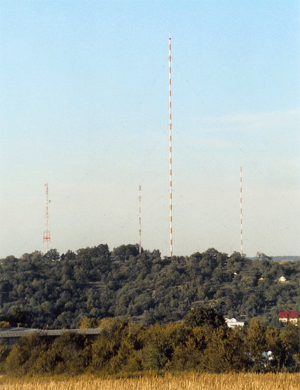
L'installation de transmission Mühlacker est un dispositif d'émission radio, qui est constitué de deux antennes d'acier isolée avec une prise à la terre, d'un cadre d'acier isolé avec, aussi une prise à la terre, de deux antennes émetteuses pour ondes courtes et une tour de cadre d'acier isolée pour radio indicative l'ensemble émetteur. Elle est utilisée par le SWR qui est le propriétaire de l'annexe, pour la diffusion des programmes radios sur une O.m et en ondes moyennes. L'émetteur ondes courtes a été arrêté le 19 octobre 2004.